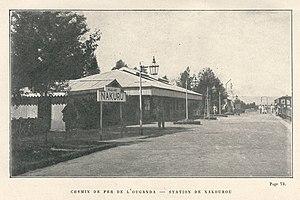
Illustration de l'ouvrage